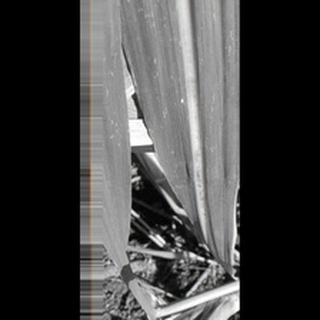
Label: sugarcane_red_rot